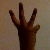
The image shows a hand gesture representing the number 6 in Indian Sign Language.